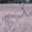
Label: deer